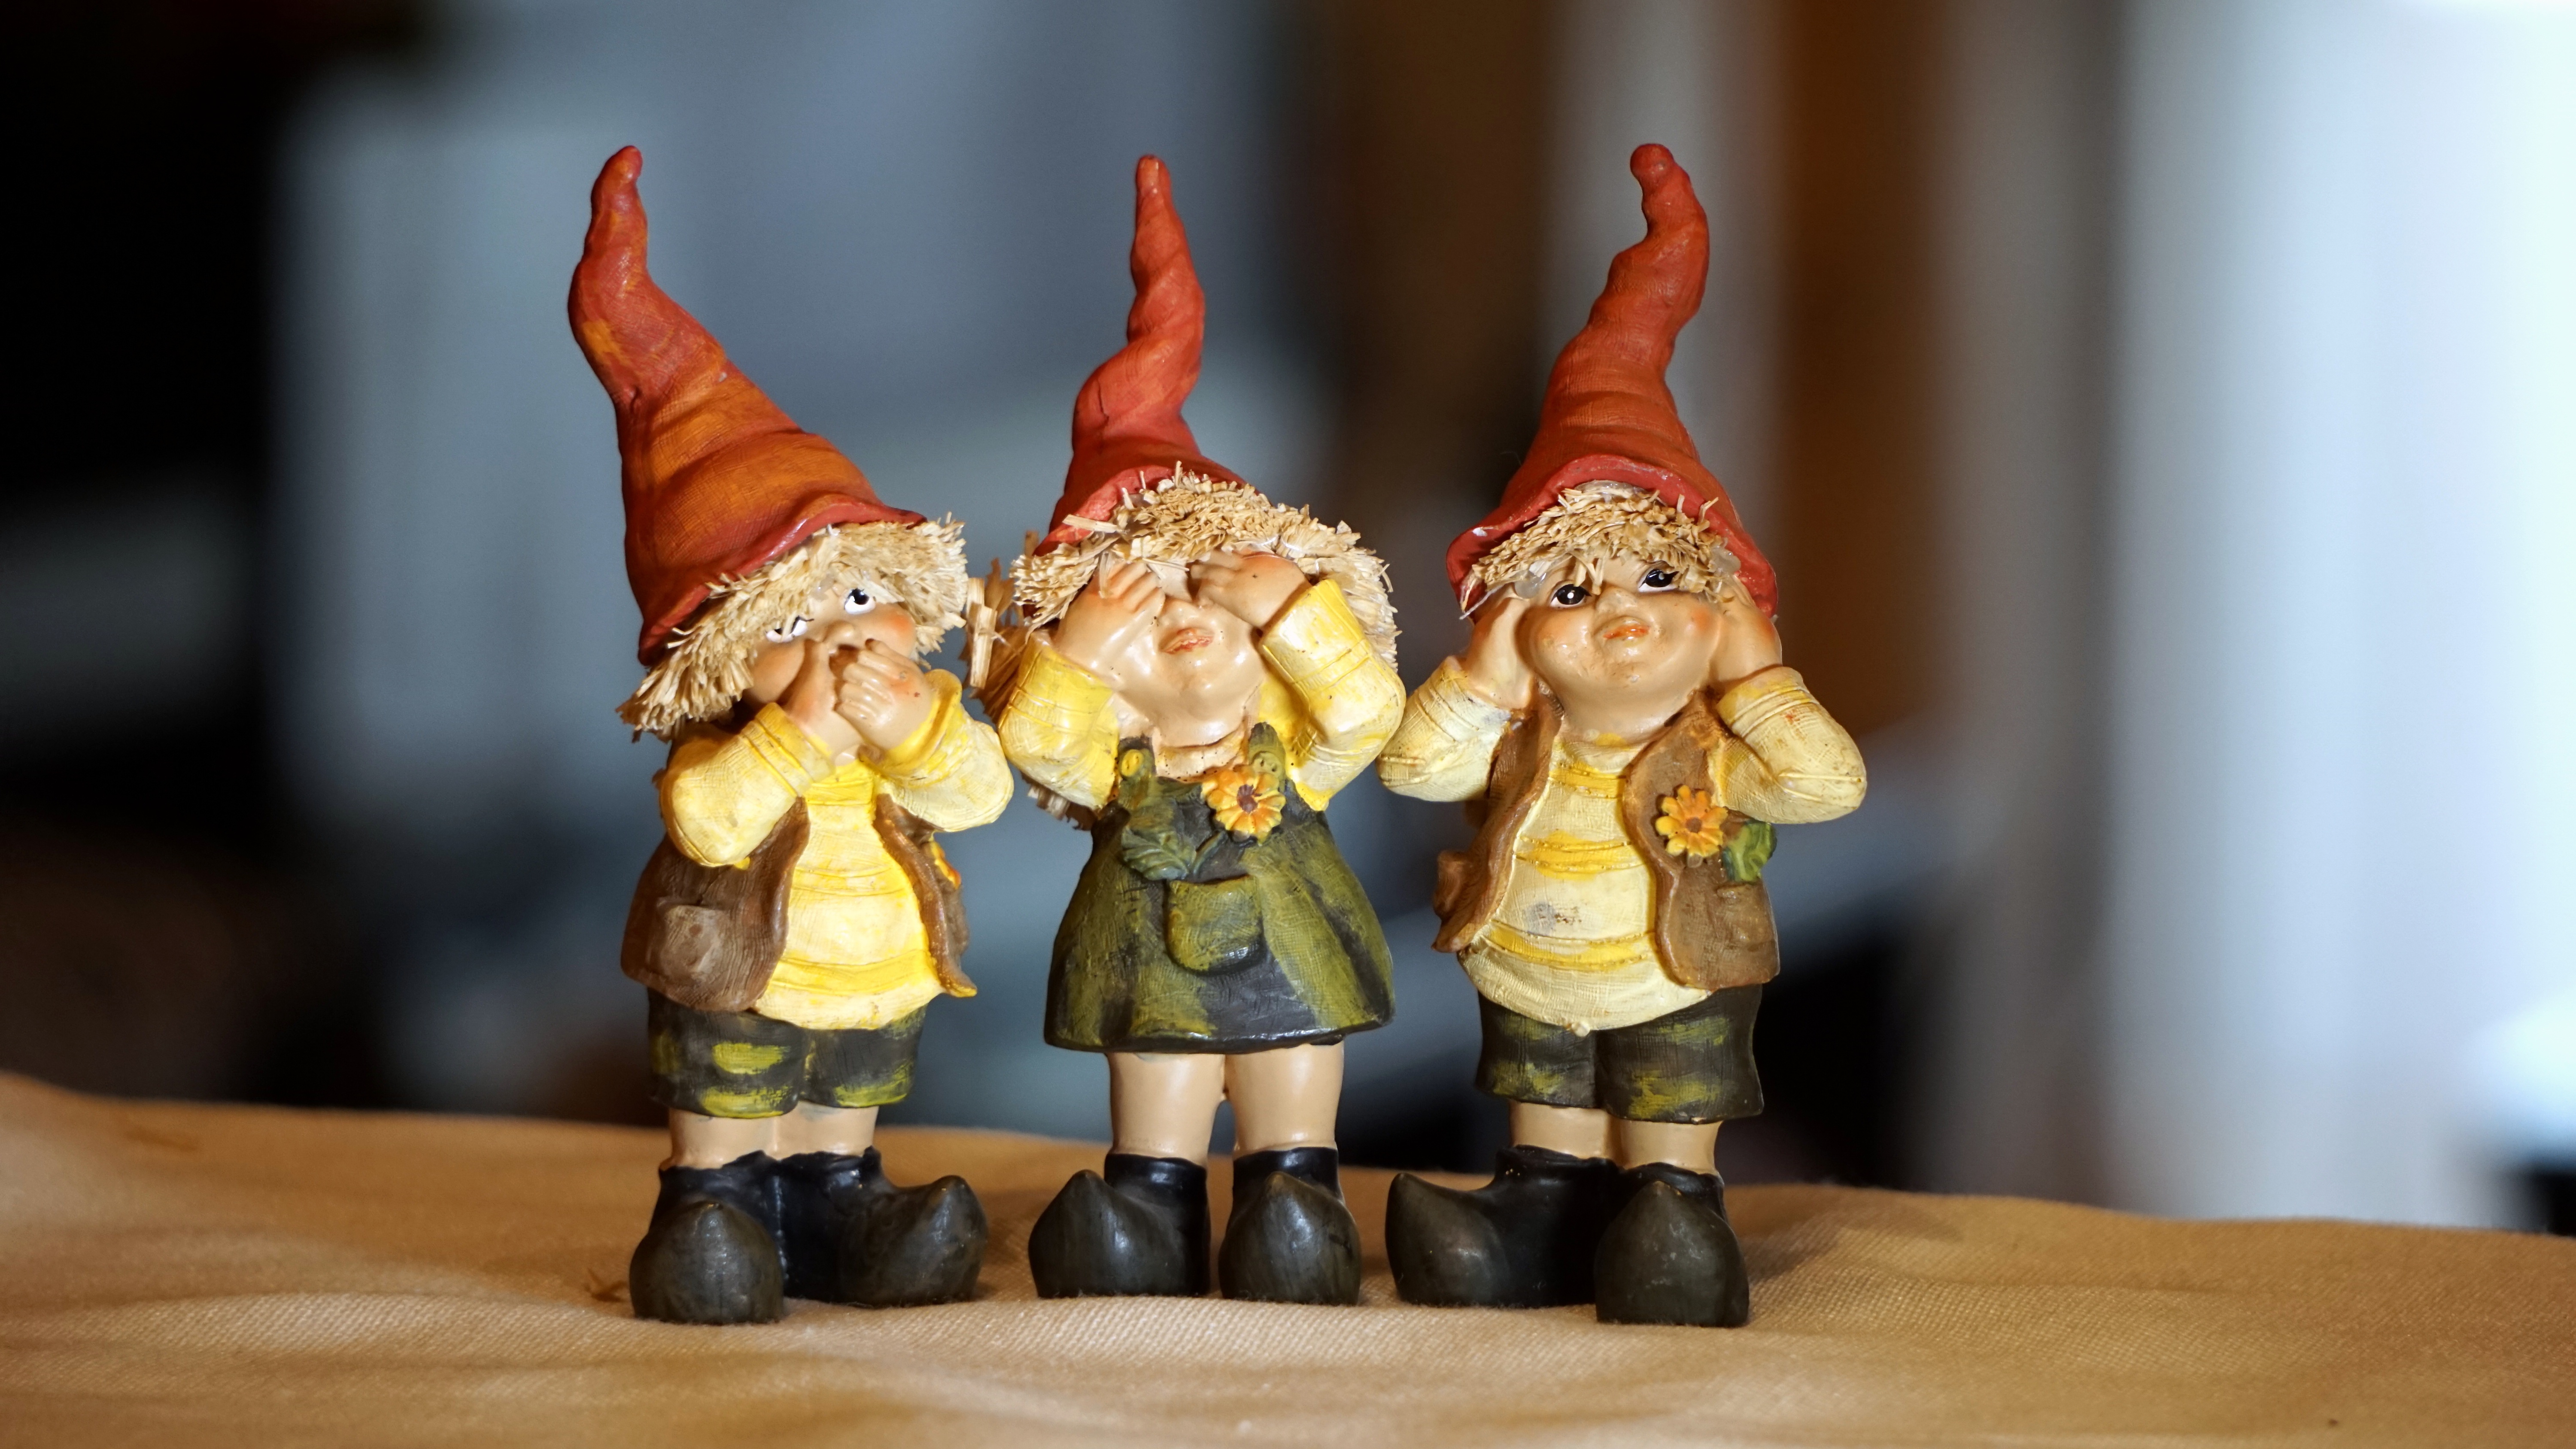
monument, statue, decoration, toy, sculpture, art, figurine, dwarf, carving, figures, miniatures